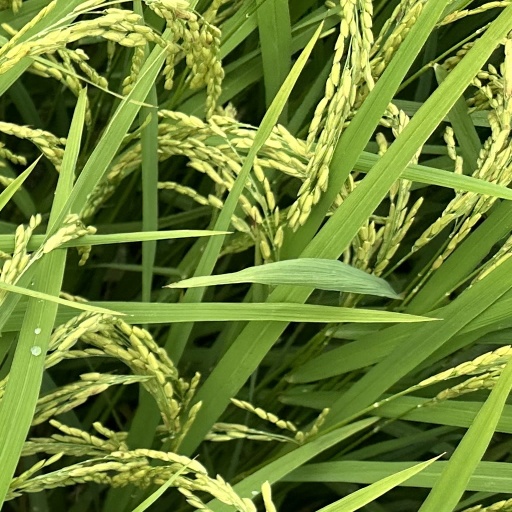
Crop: rice